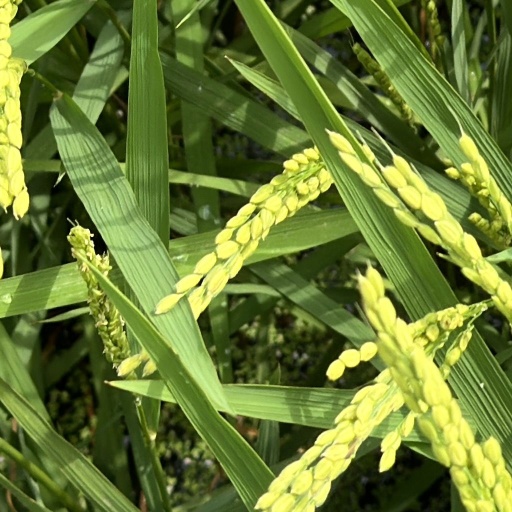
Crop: rice